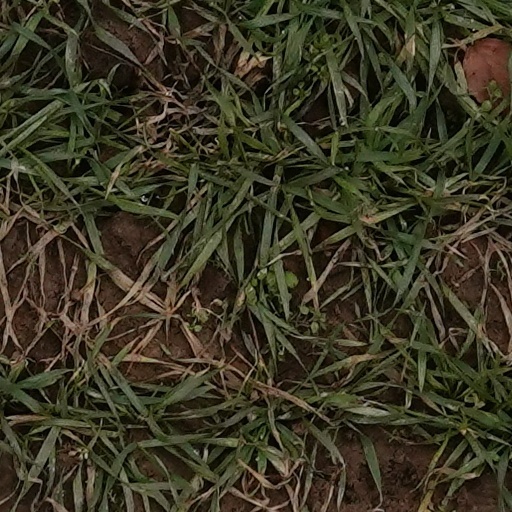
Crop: wheat